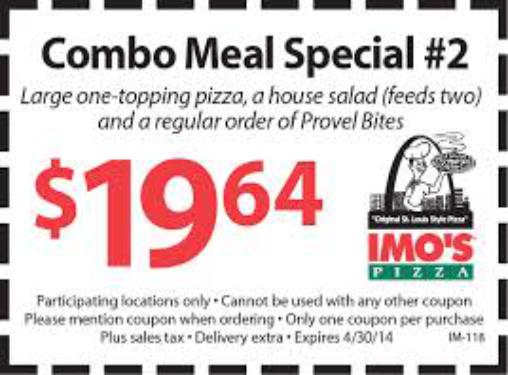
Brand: Imo's Pizza
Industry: Food